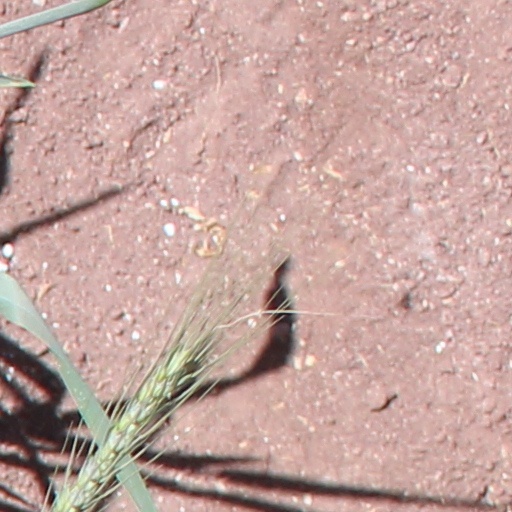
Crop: wheat